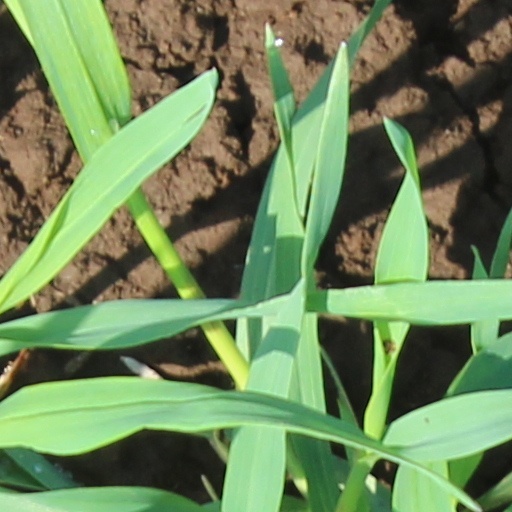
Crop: wheat